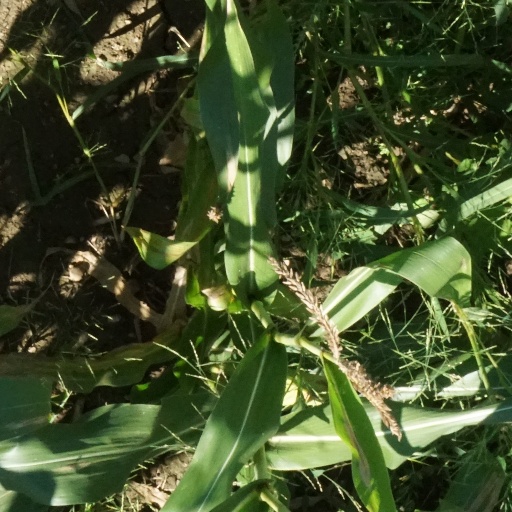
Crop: maize; corn